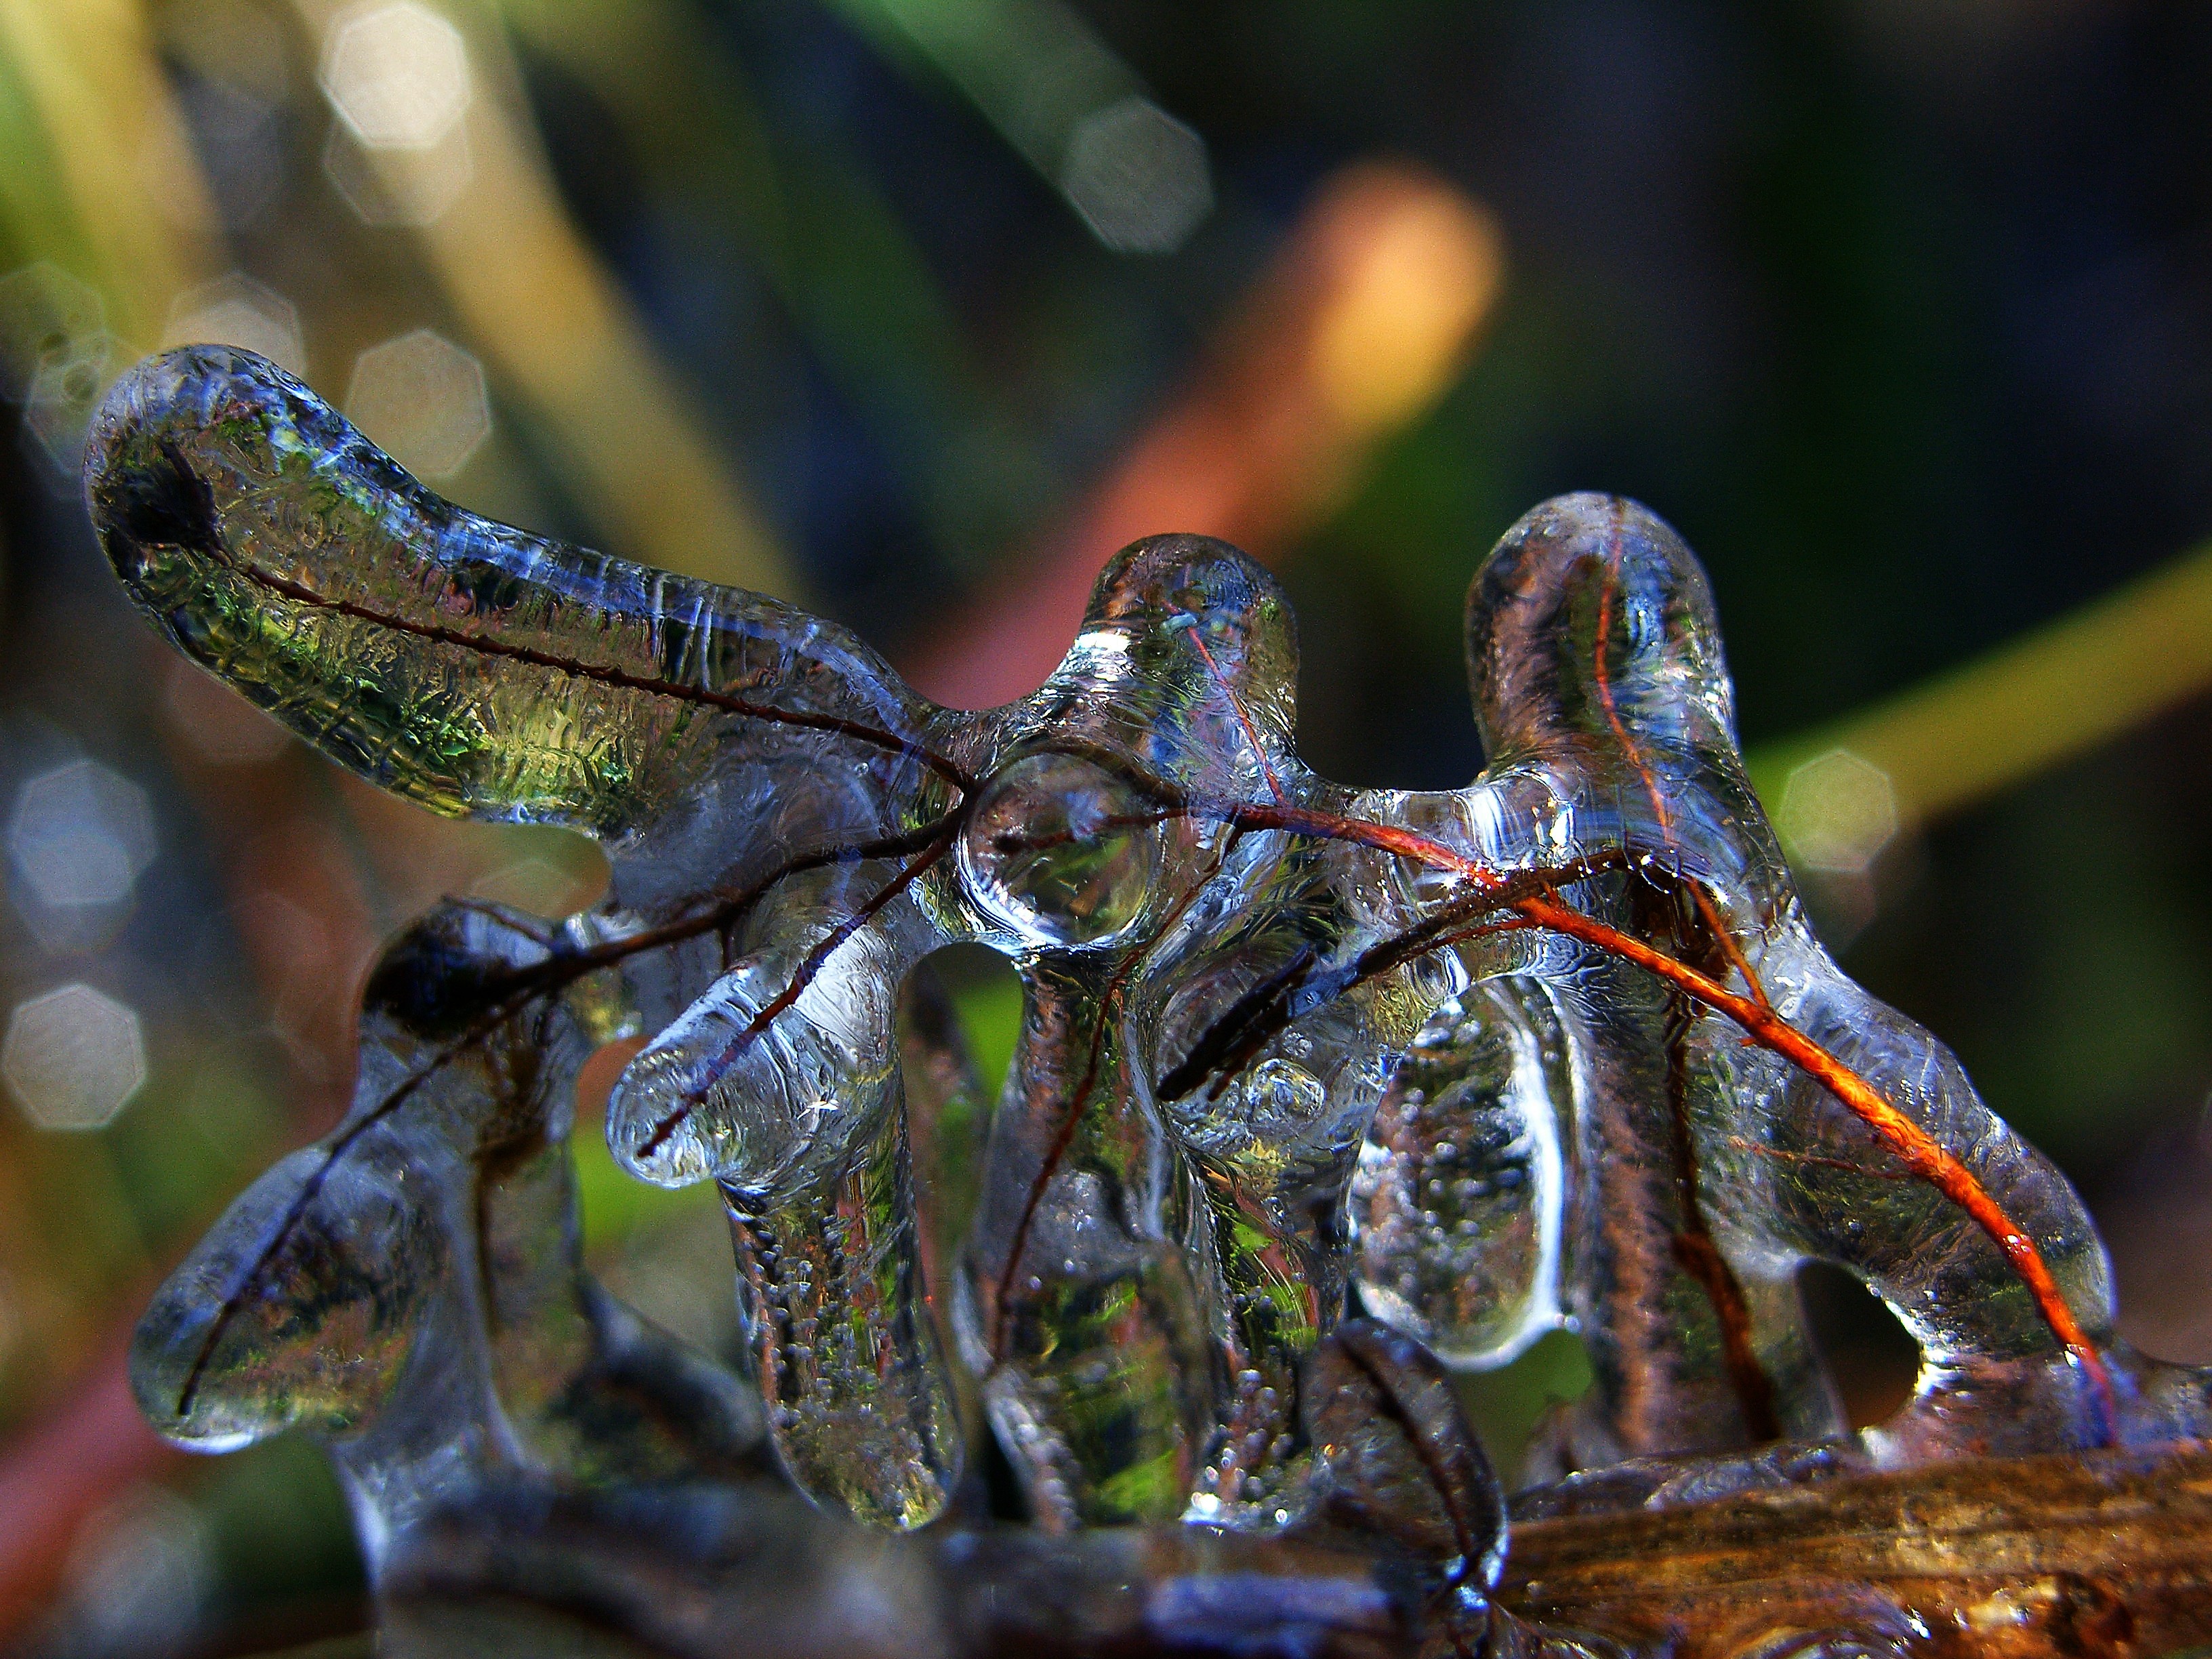
nature, photography, wildlife, food, insect, biology, seafood, fauna, invertebrate, close up, ggl1, macro photography, dragonflies and damseflies, marine biology